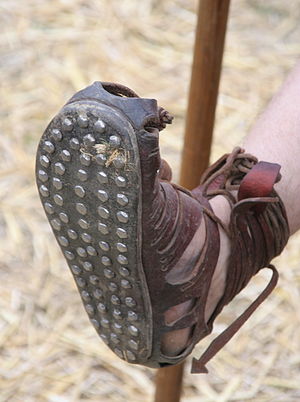
Caliga
Naglebesatte sål
Caliga er solide militærsandaler som blev brugt af romerske legionærer og hjælpetropper.